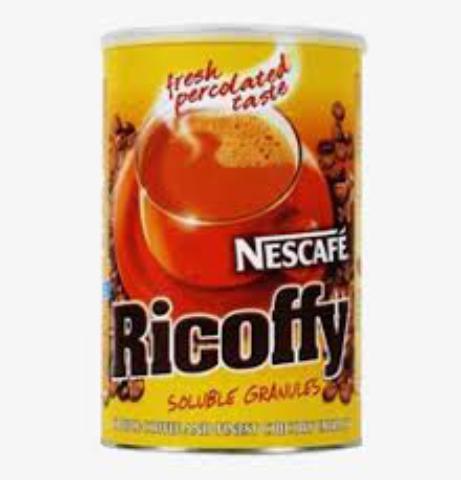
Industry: Food